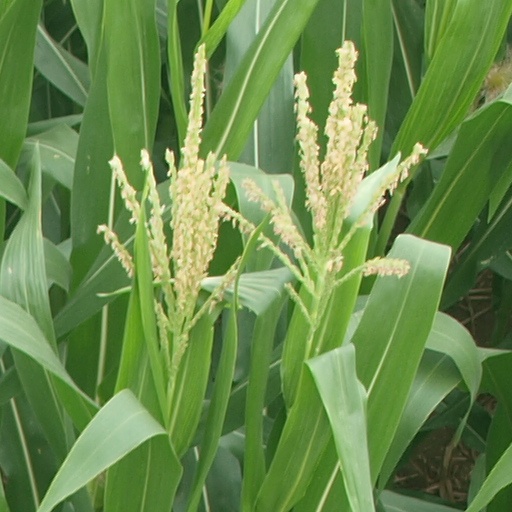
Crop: maize; corn